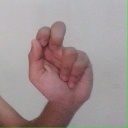
अक्षर: ढ